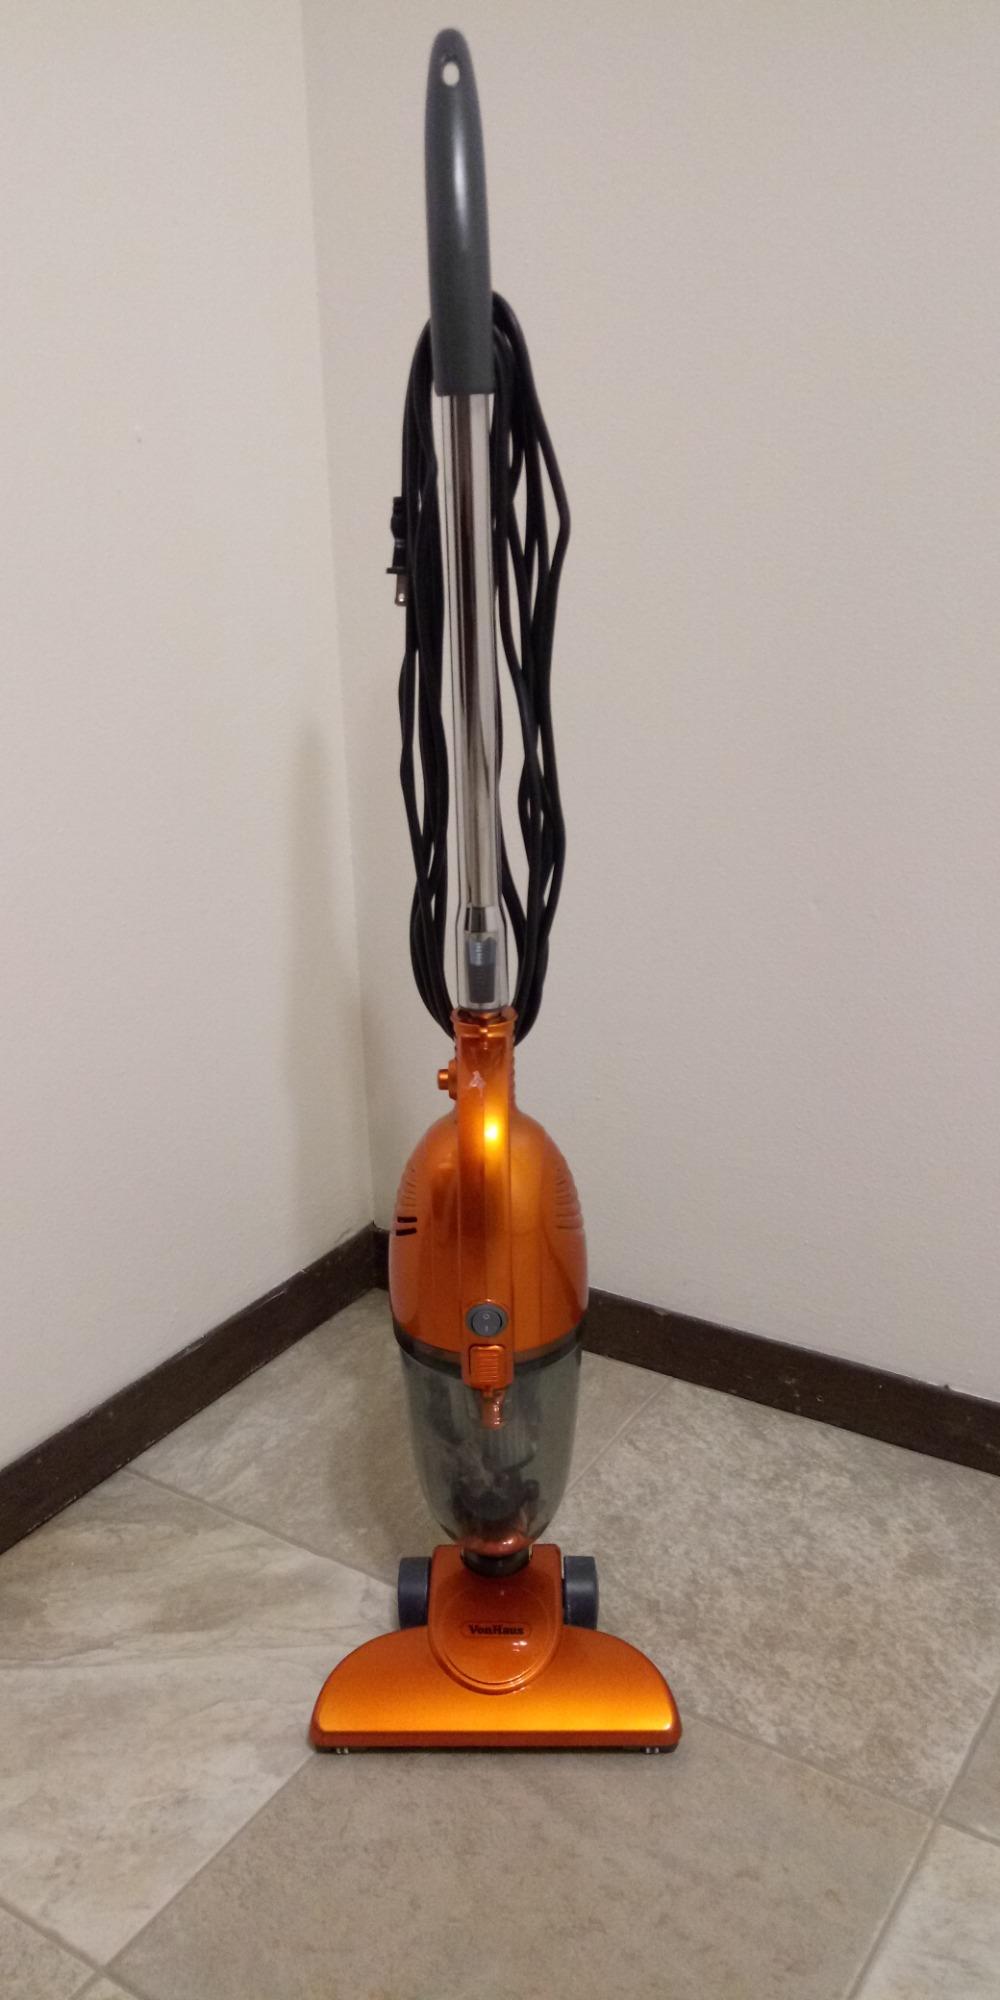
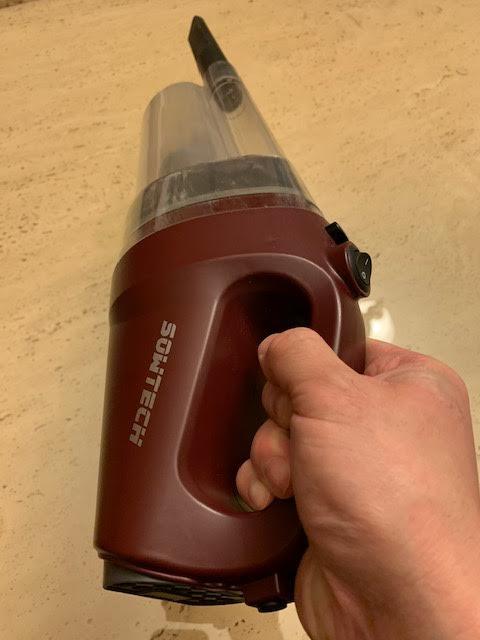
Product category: items_vacuum
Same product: no